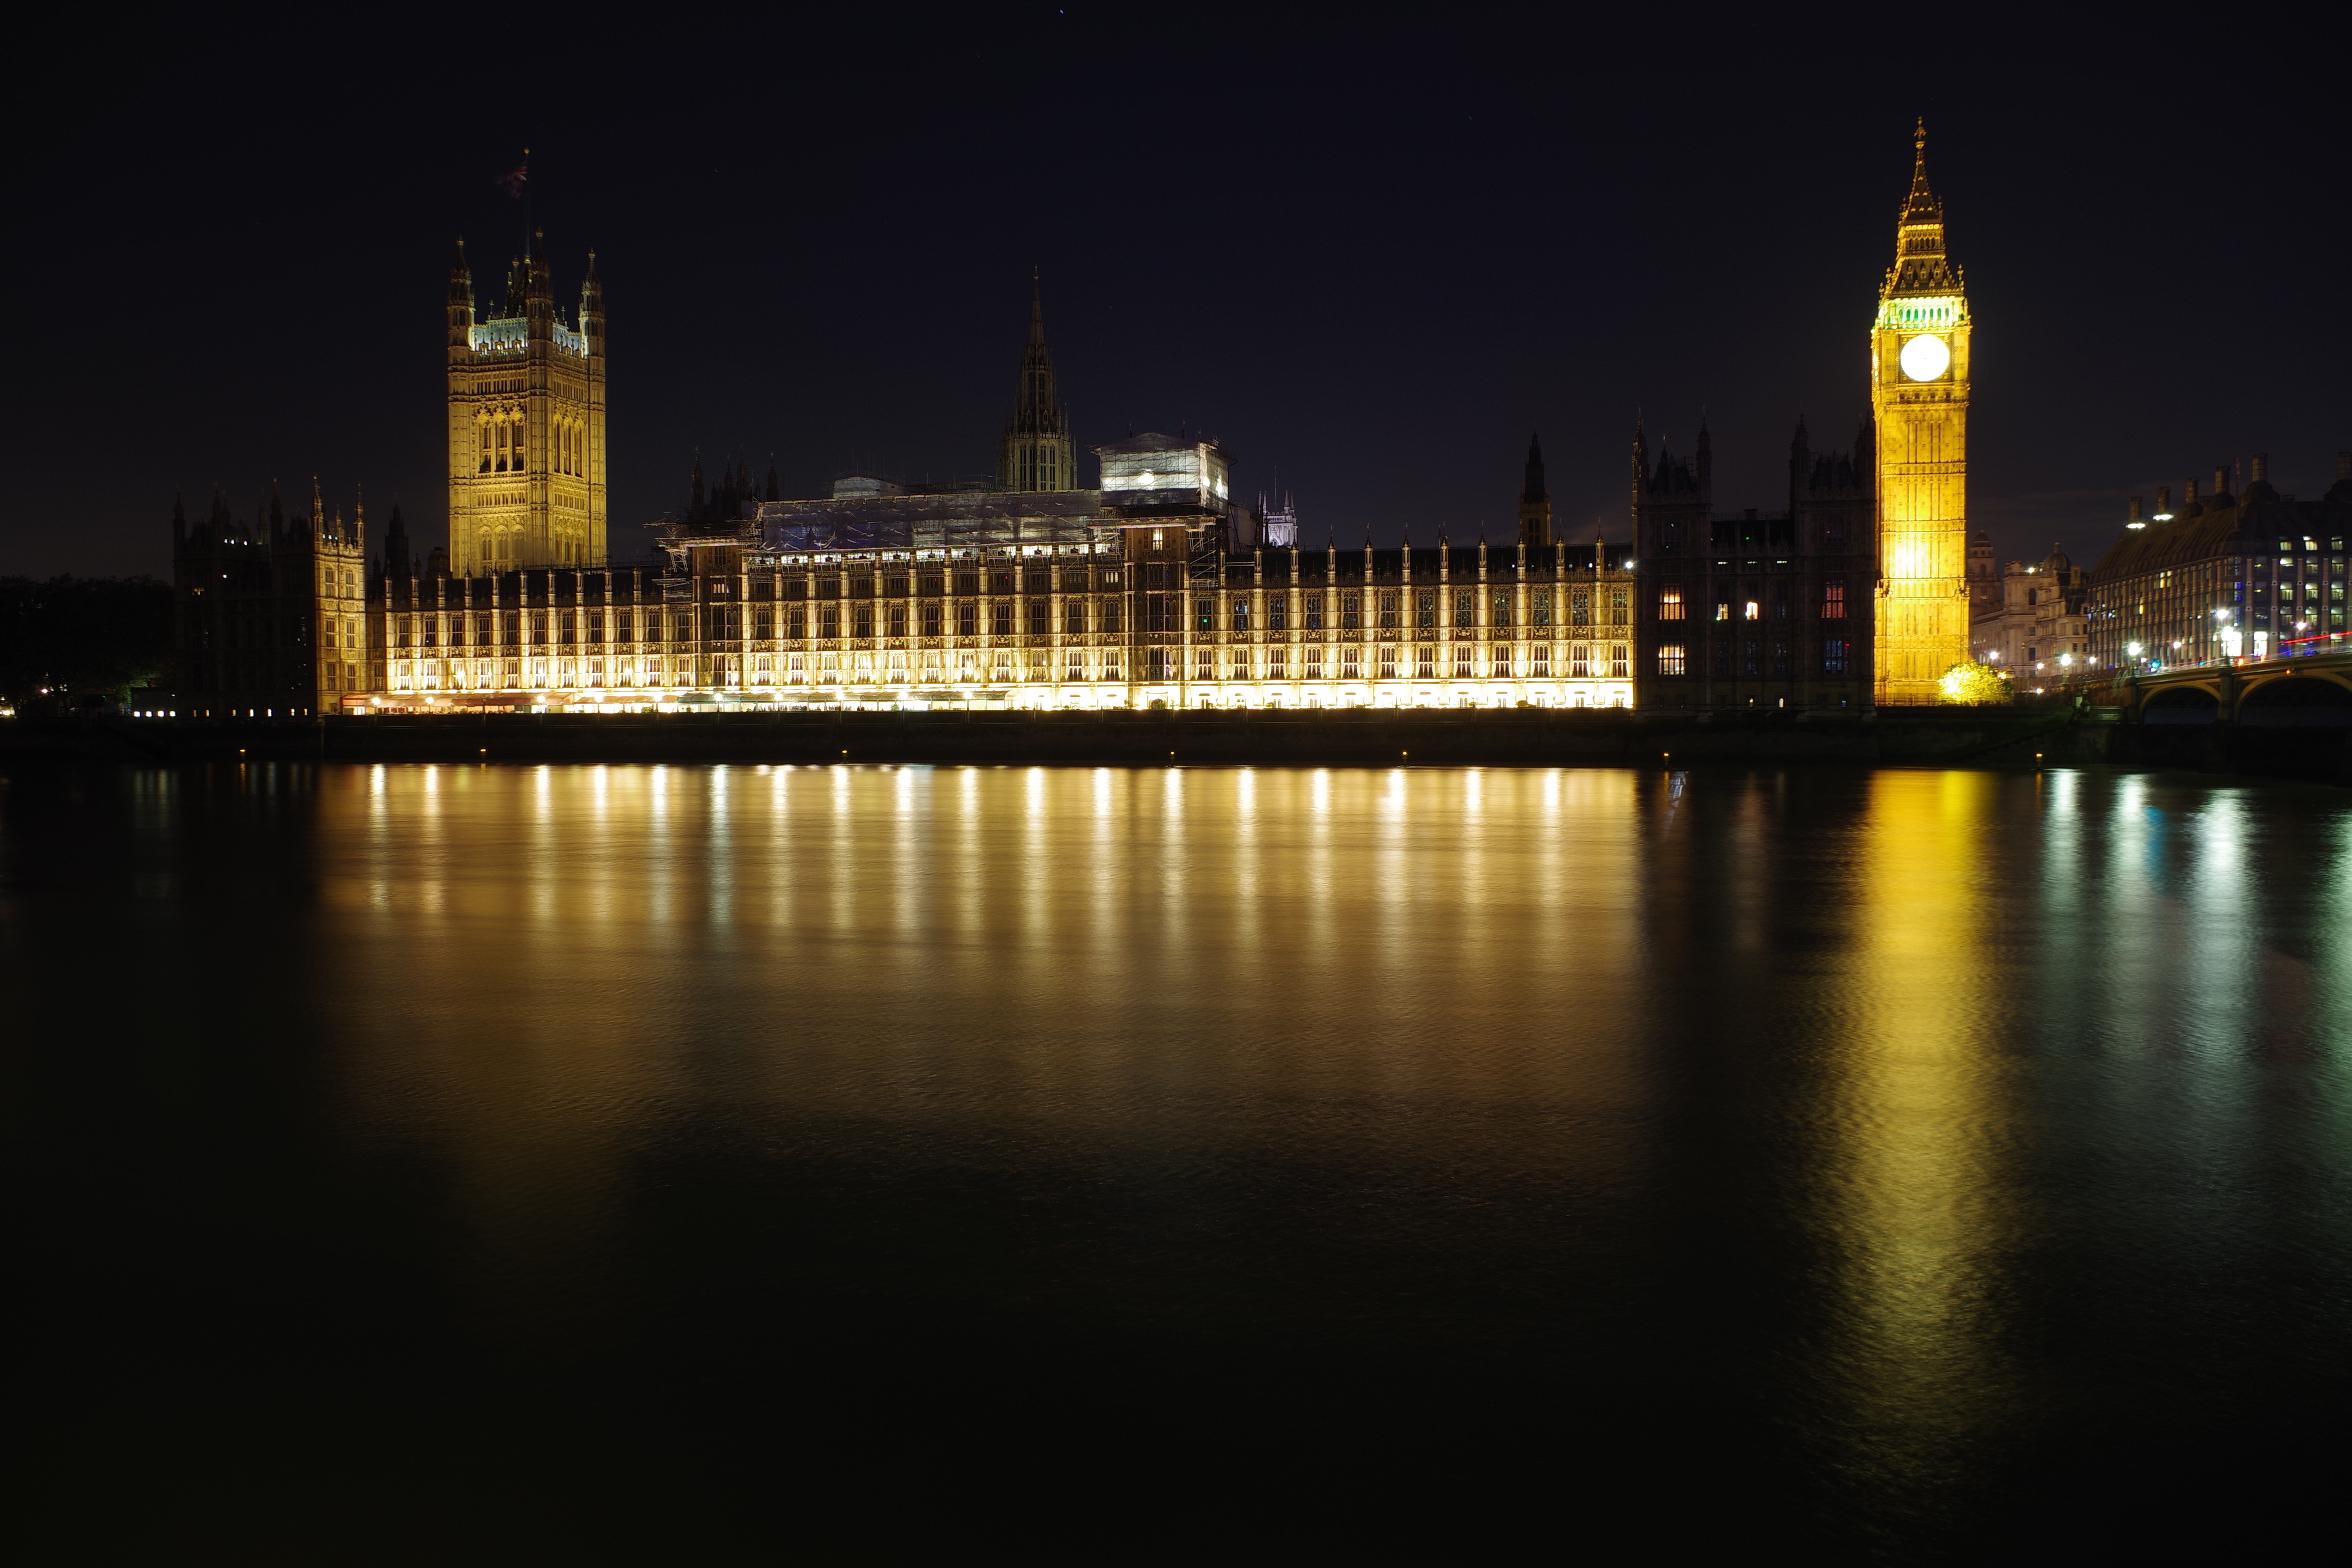
light, bridge, skyline, night, dawn, city, cityscape, dusk, evening, reflection, landmark, darkness, human settlement